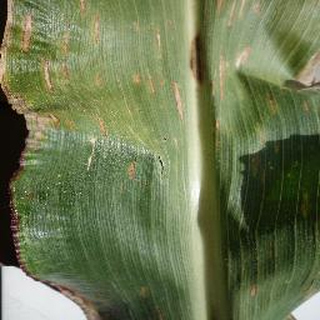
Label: corn_cercospora_leaf_spot